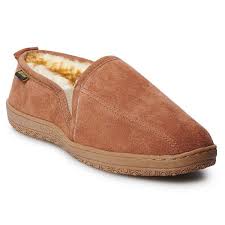
Waste category: shoes